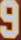
Number: 9